List of Hogan's Heroes characters

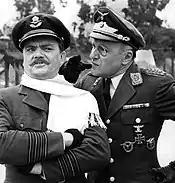
Bernard Fox as Colonel Crittendon, alongside Klemperer as Klink

Colonel Rodney Crittendon (portrayed by Bernard Fox) is a Royal Air Force group captain. Since the United States military has no "group captain" rank, Crittendon was referred to as "colonel," the equivalent American rank, to avoid confusion for the show's American audience. He is dim-witted and dense, but full of enthusiasm. His date of rank is earlier than Hogan's, so he outranks Hogan, which invariably leads to disastrous results whenever he overrules Hogan. His medals include the Distinguished Service Order, Order of the British Empire, Military Cross and Bar, and the Distinguished Flying Cross and Bar. When Crittendon is first transferred to Stalag 13, Hogan poses him a "hypothetical" question, asking what he would do if he were aware the POWs were engaged in spying and sabotage; Crittendon replies that he would report them to the German authorities, because a POW's only job is to escape. He constantly tries to escape, but his attempts all fail due to his incompetence.